Johann Philipp Förtsch

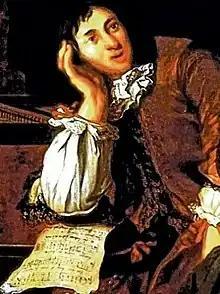
Johann Wilhelm Förtsch

Johann Philipp Förtsch (14 May 1652 – 14 December 1732) was a German baroque composer, statesman and medical doctor.